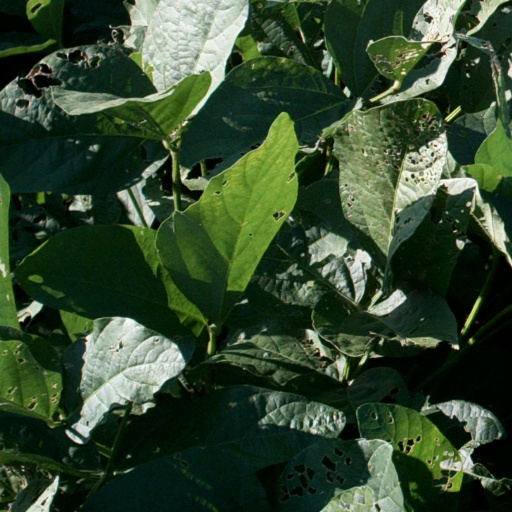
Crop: soybean